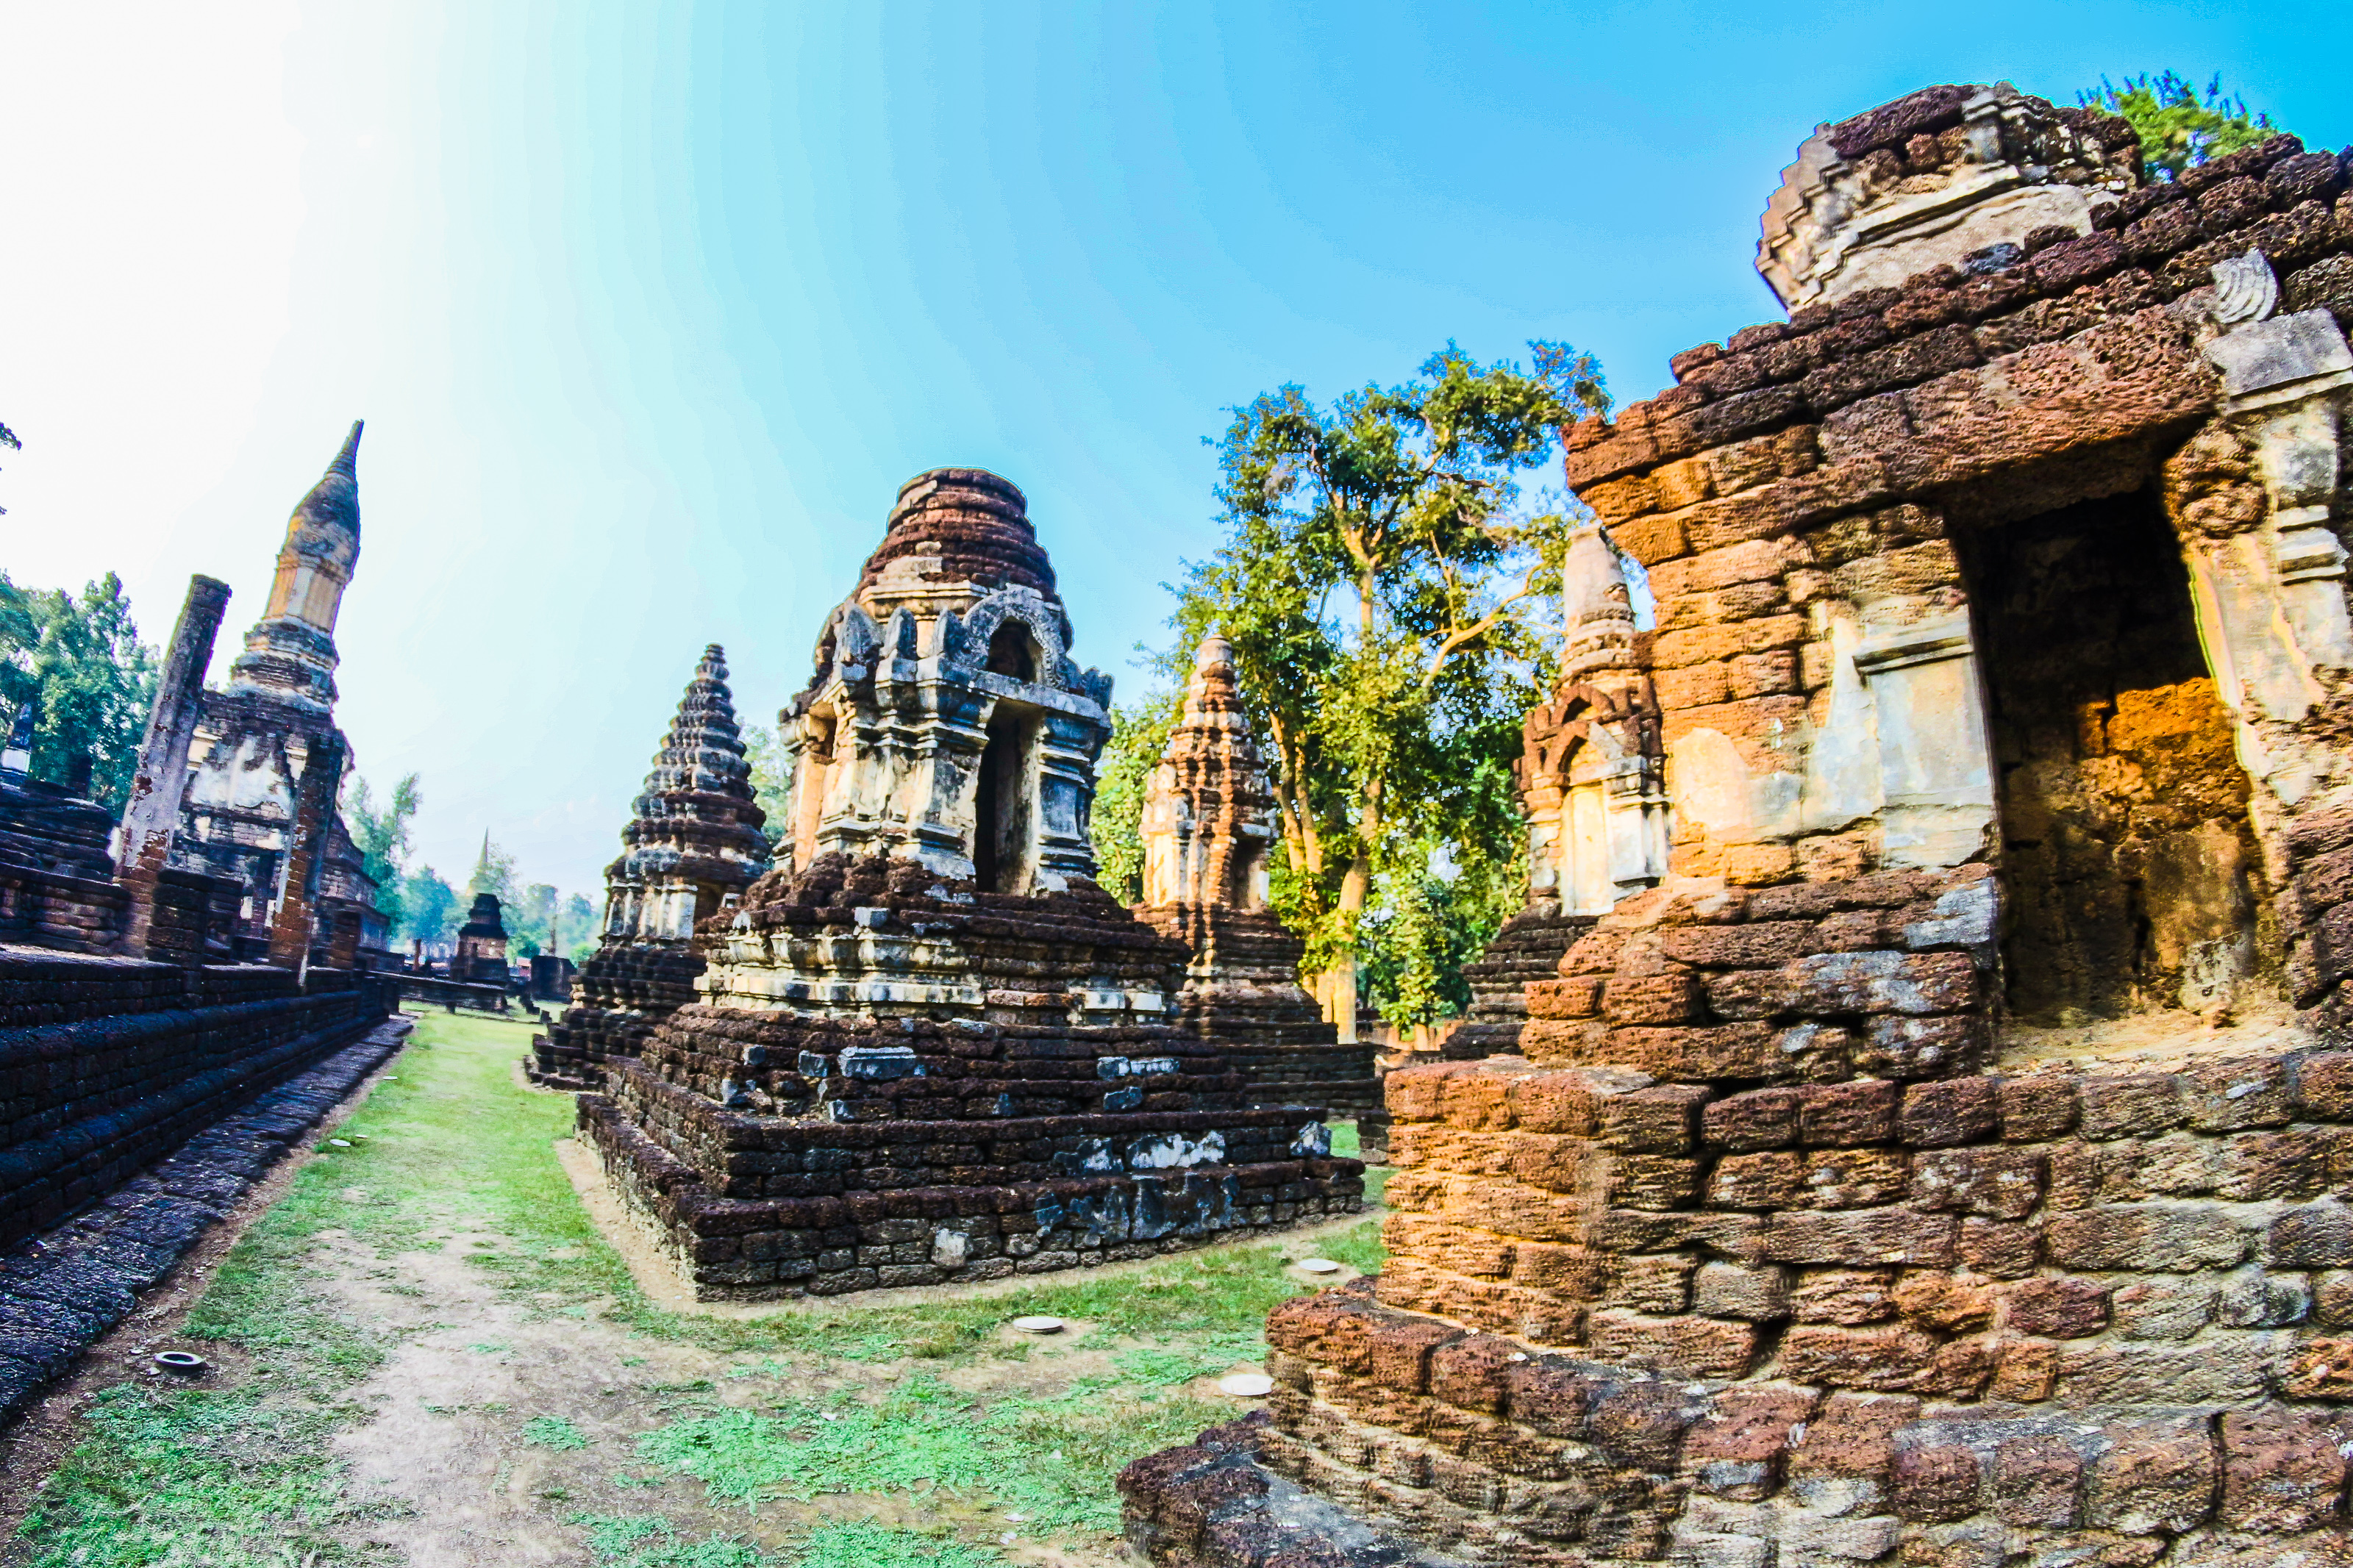
ancient, architecture, art, asia, asian, buddha, buddhism, buddhist, chang, culture, famous, heritage, historical, history, landmark, lom, old, pagoda, park, religion, satchanalai, si, siam, statue, stone, sukhothai, temple, thai, thailand, tourist, travel, unesco, wat, historic site, hindu temple, archaeological site, ancient history, ruins, place of worship, building, sky, maya city, tourism, stone carving, unesco world heritage site, tourist attraction, maya civilization, photography, medieval architecture, fictional character